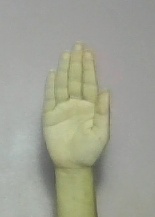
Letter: seen